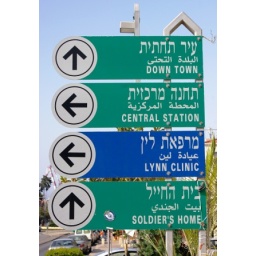
road signs in hebrew arabic english